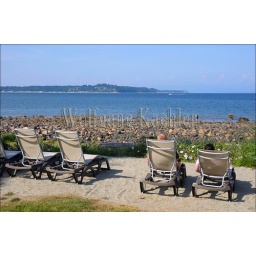
Canada, british columbia, vancouver island near courtenay, kingfisher resort and spa, lounge chairs on beach